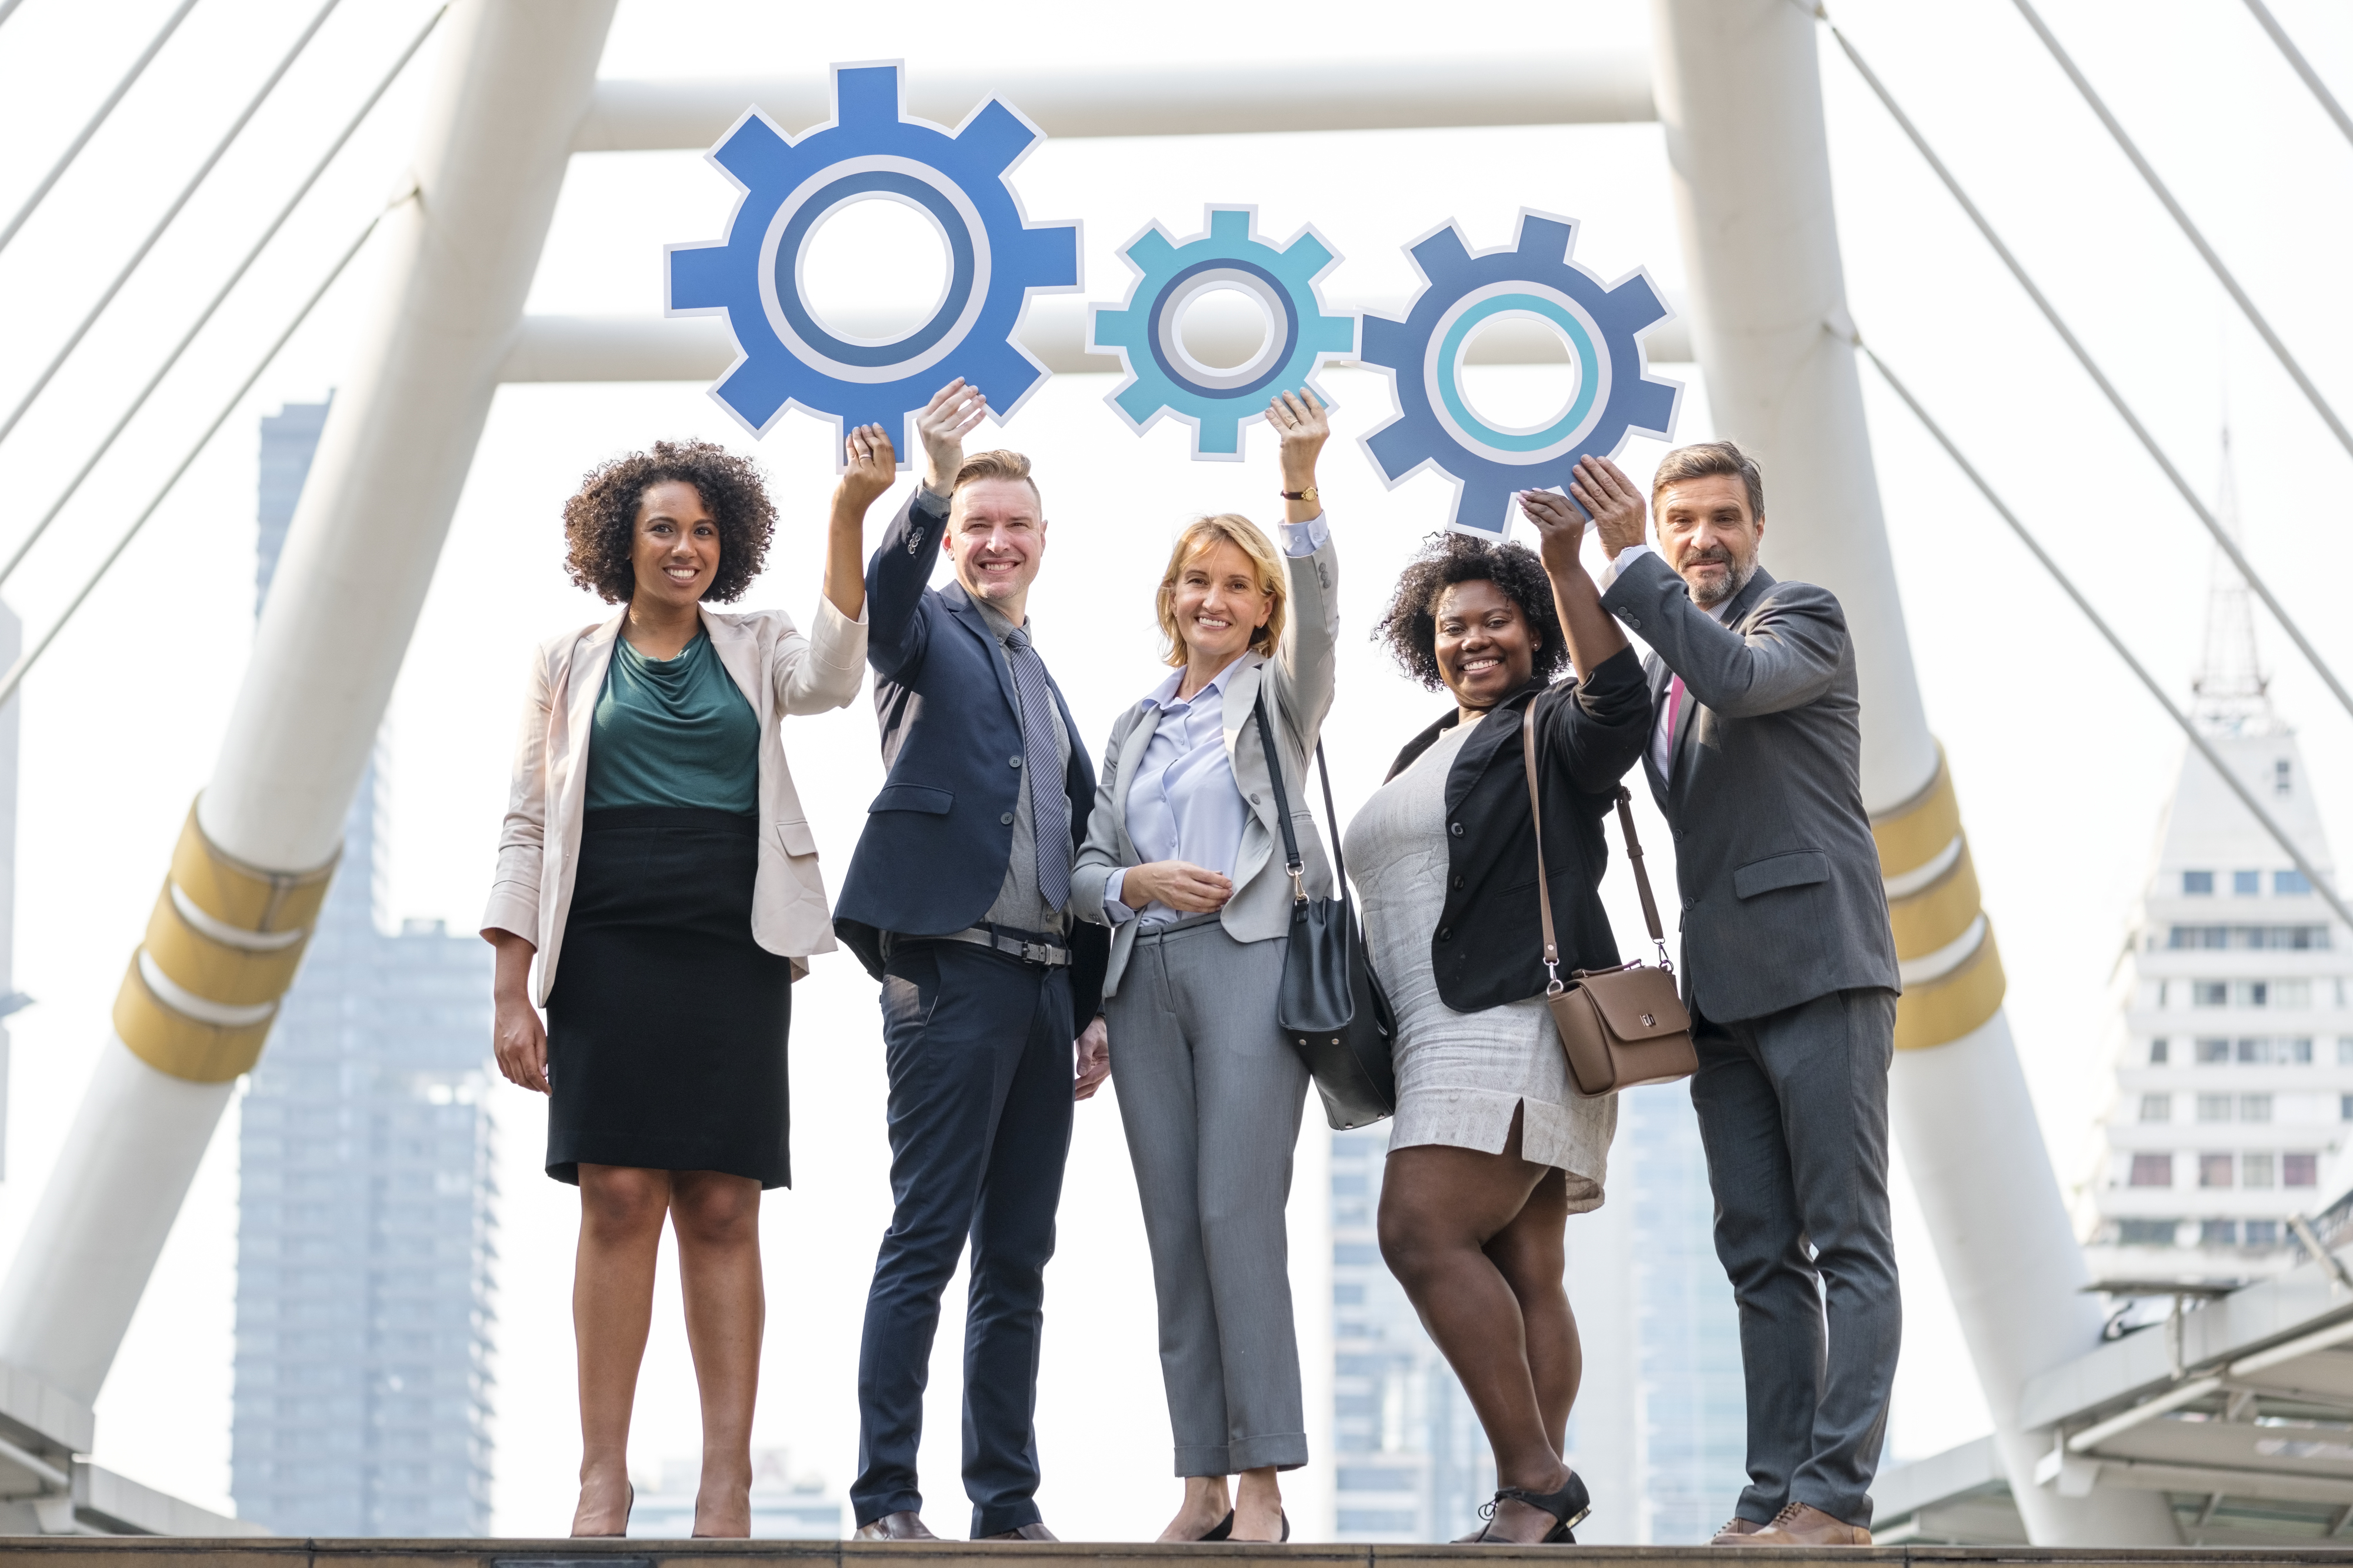
african, african american, bangkok, black, blue, bridge, business, business district, business people, businessmen, businesswomen, caucasian, cbd, chongnonsi, city, city center, cog, colleagues, connection, cooperation, corporate, diverse, diversity, downtown, expatriates, expats, functional, functions, gear, mechanics, office worker, organization, organized, people, sathorn, strategy, structure, successful, team, teamwork, urban, westerner, social group, white collar worker, businessperson, real estate, company, management, architecture, event, tourism, collaboration, travel, recruiter